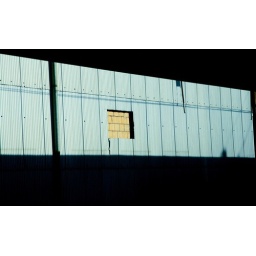
There was something about incongruity of a window in an aluminum siding of the brick wall underneath...